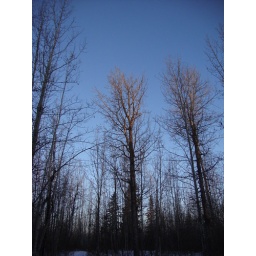
Poplars and white spruce against a clear winter sky